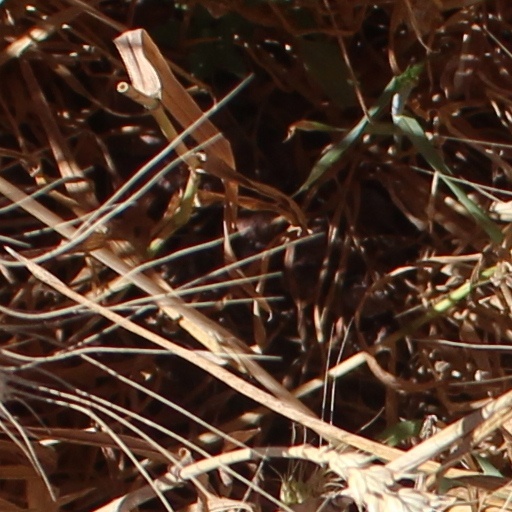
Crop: wheat